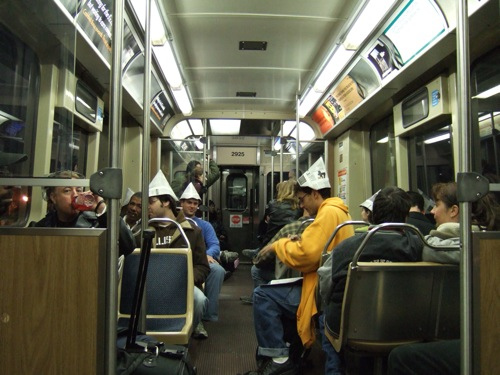
A variety of people sit on the bus next to each other.

Four people wear newspaper hats on a metro train.